Free Derry

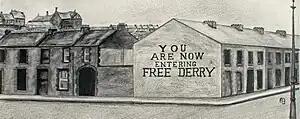
"Free Derry Corner" at the corner of Lecky Road and Fahan Street in the Bogside. The slogan was first painted in January 1969 after an unauthorised midnight incursion by RUC men into the Bogside.

Free Derry was a self-declared autonomous Irish nationalist area of Derry, Northern Ireland that existed between 1969 and 1972 during the Troubles. It emerged during the Northern Ireland civil rights movement, which sought to end discrimination against the Irish Catholic/nationalist minority by the Protestant/unionist government. The civil rights movement highlighted the sectarianism and police brutality of the overwhelmingly Protestant police force, the Royal Ulster Constabulary (RUC).